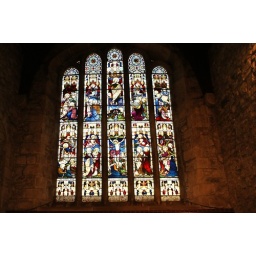
The magnificant stained glass window behind the Altar in St. Mary the Virgin Church.